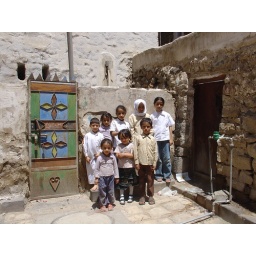
An ancient wooden and a modern iron door in Sanaa